Prevention of viral hemorrhagic fever

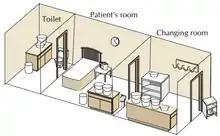
A sample layout of an isolation area

Isolating the VHF patient will restrict patient access to health facility staff trained to use VHF isolation precautions. Establish a barrier between the VHF patient and uninfected patients, other health facility staff, and visitors.